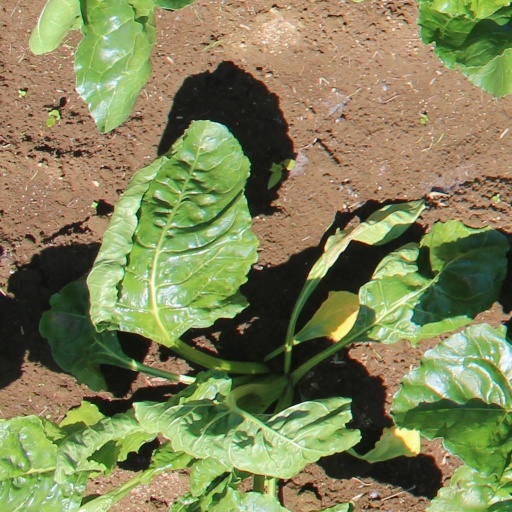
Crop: sugar beet